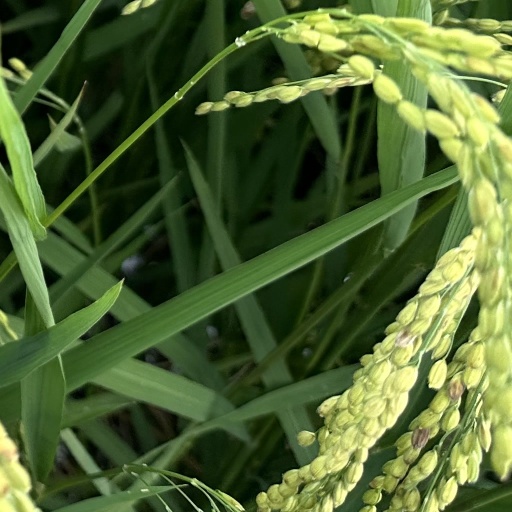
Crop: rice